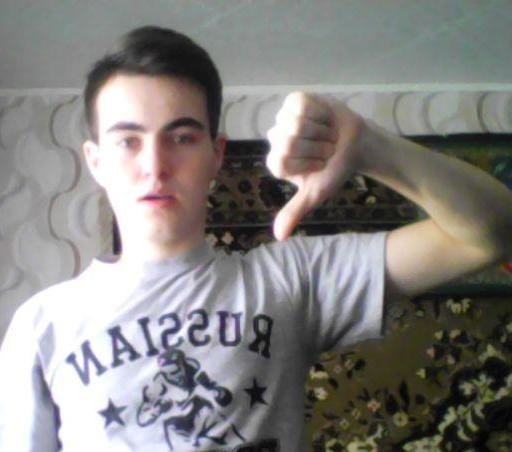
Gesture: dislike